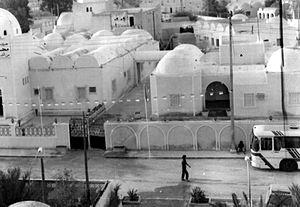
El Oued, également appelée Oued Souf, est une commune de la wilaya d'El Oued, dont elle est le chef-lieu. Située dans le nord-est du Sahara algérien et au sud du Chott Melrhir, à 79 km à l'est-nord-est de Touggourt, à 212 km au nord-est de Ouargla et à 512 km au sud-est d'Alger.